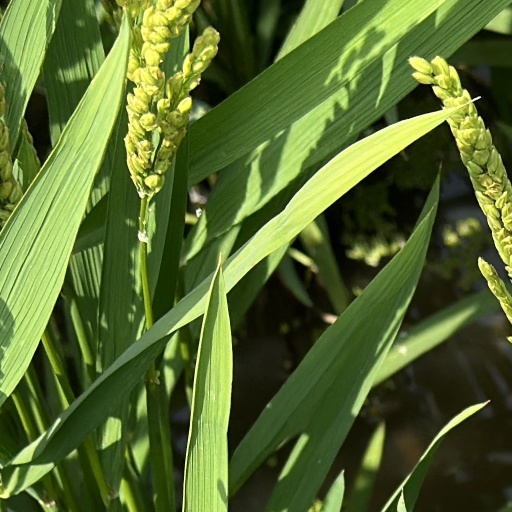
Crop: rice